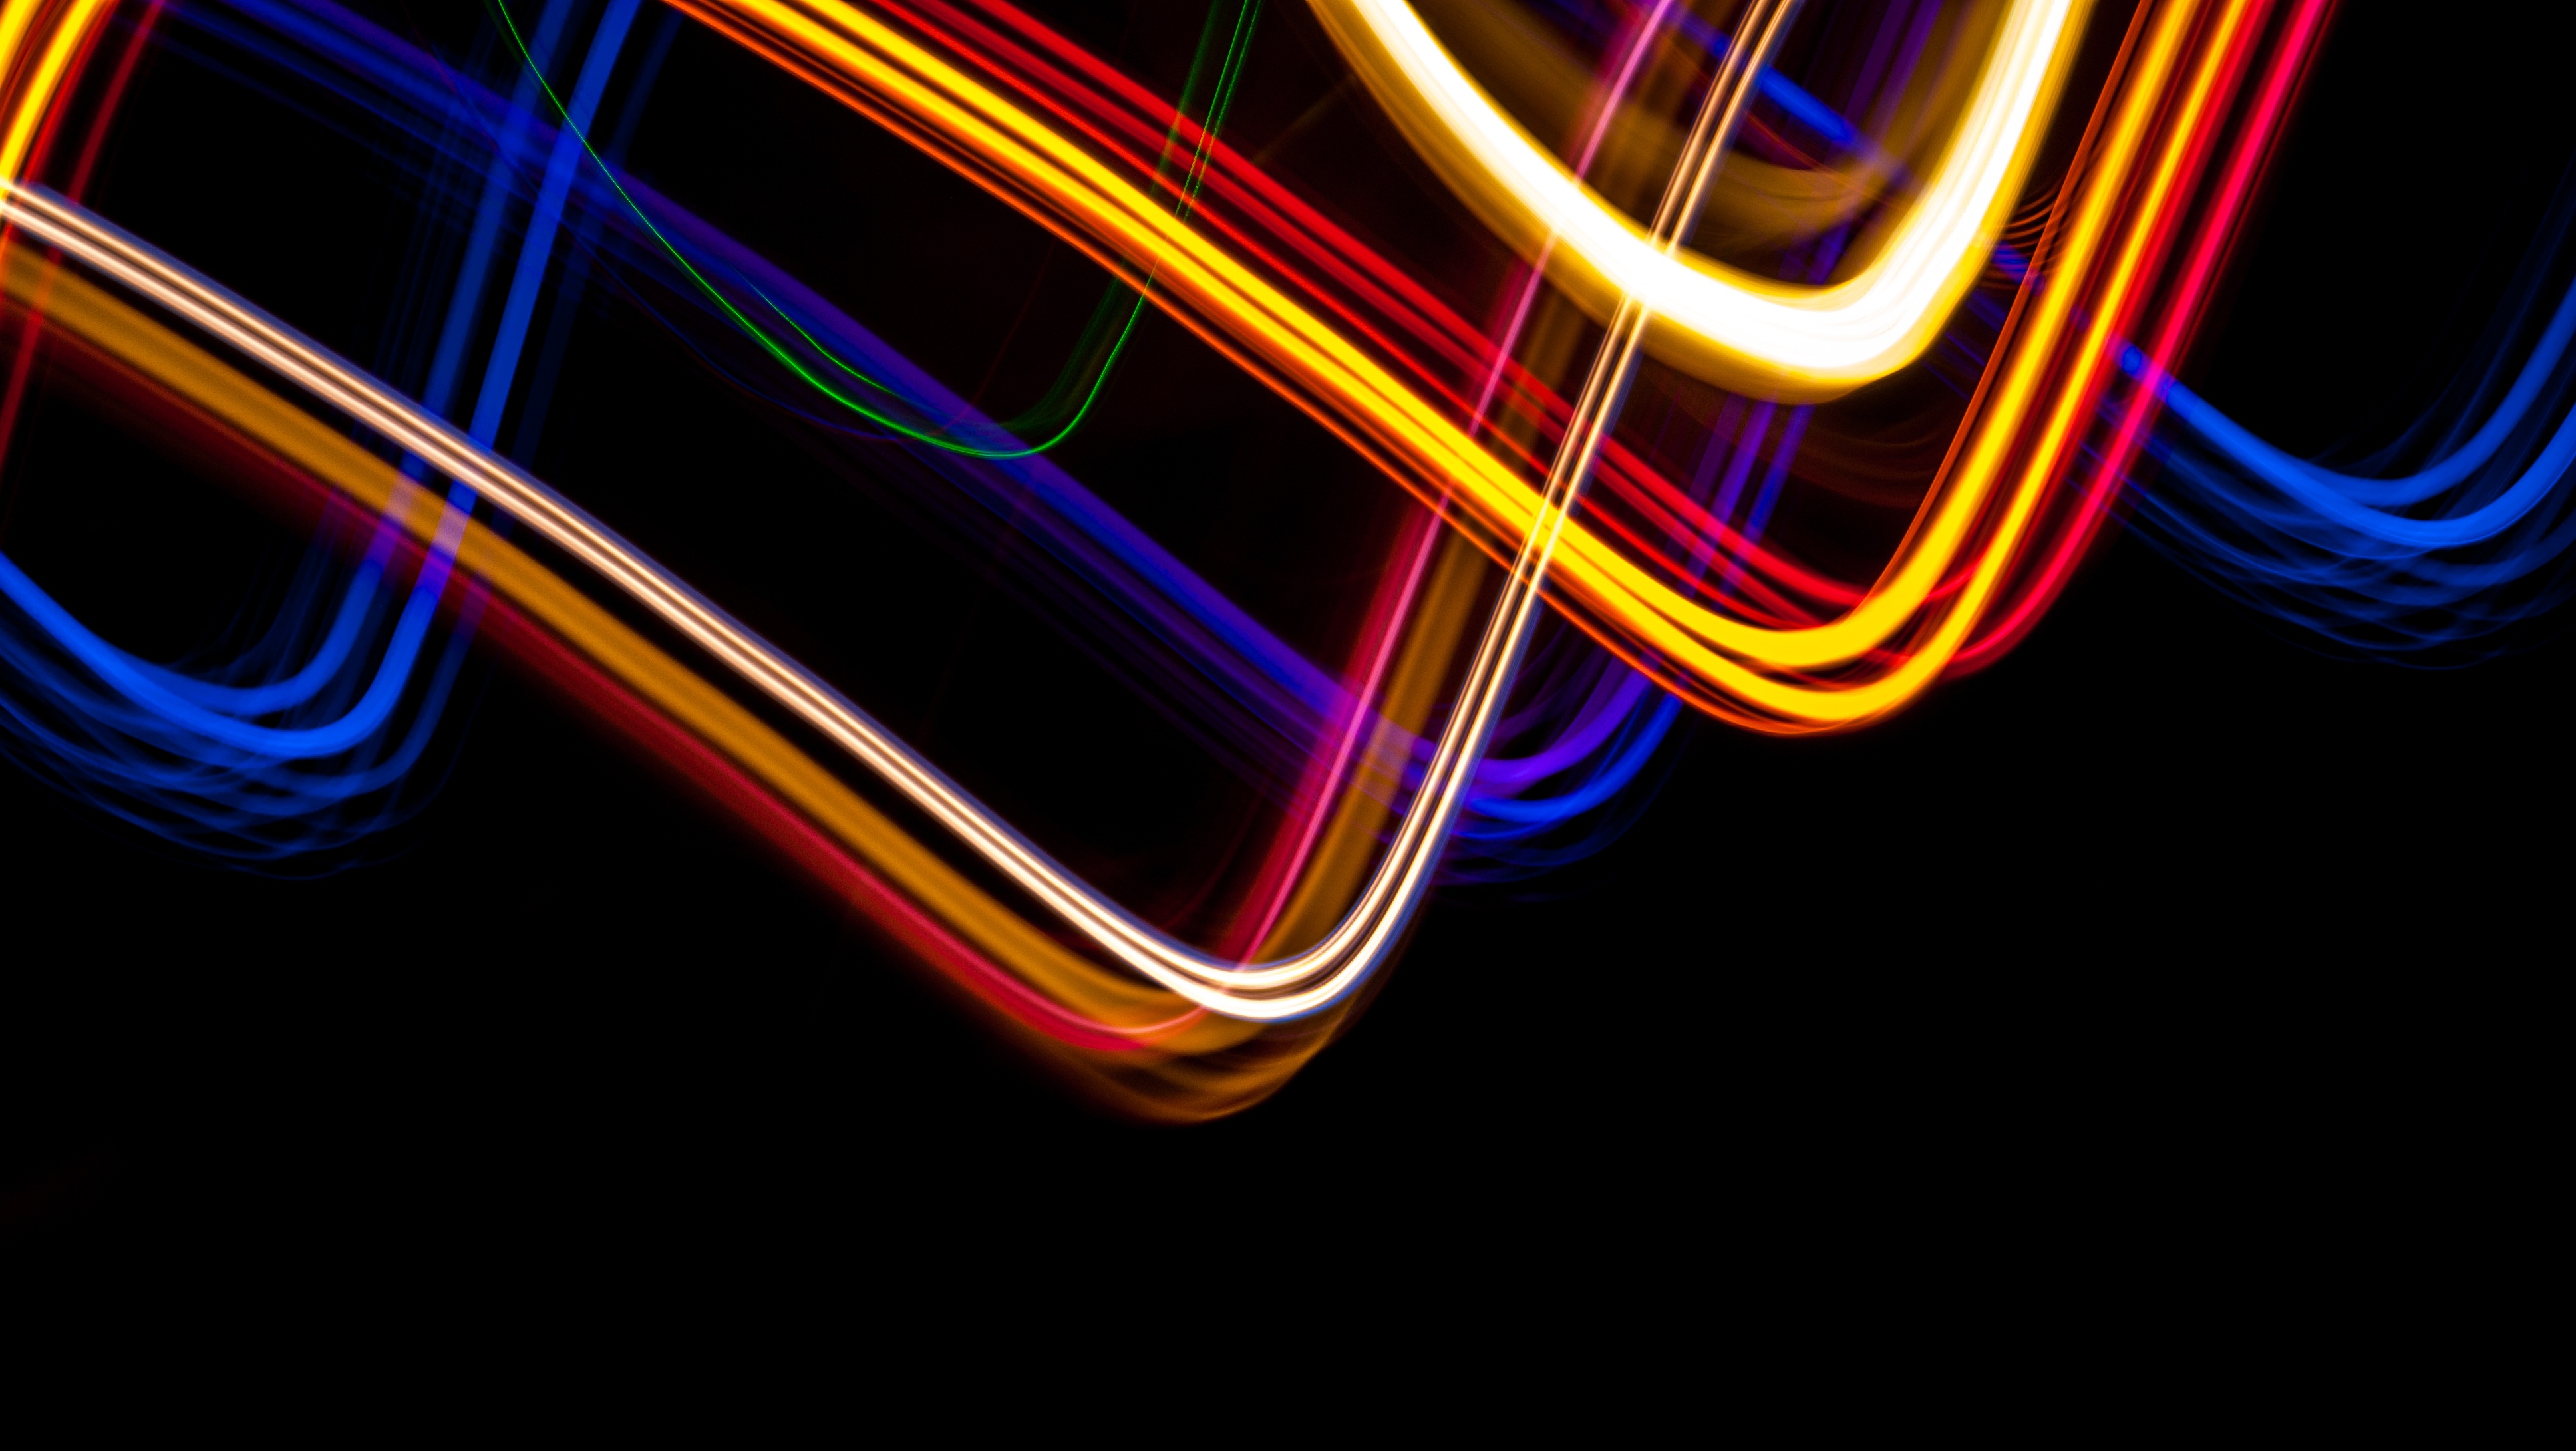
light, line, red, blue, yellow, signage, neon, light painting, son, neon sign, font, traces, features, red yellow, computer wallpaper